Choupal National Forest

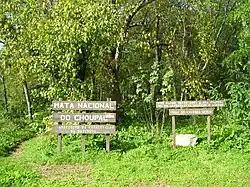
Choupal National Forest

Choupal National Forest is a national forest in Coimbra, Portugal. It is a short distance from the city downtown and runs alongside the Mondego River. The forest has trails for jogging, walking, cycling and horse-riding.